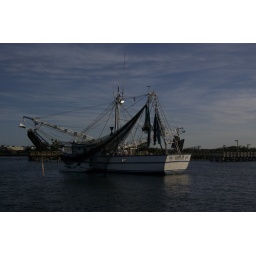
A shrimp boat anchored in the Intracoastal waterway near the swing bridge of Surf City, NC